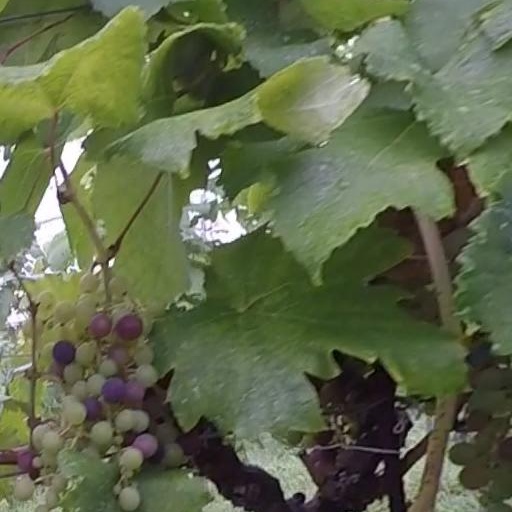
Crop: grape